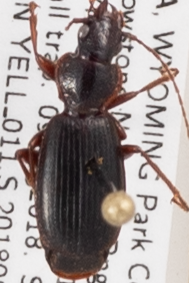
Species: Cymindis cribricollis
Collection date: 2018-08-09
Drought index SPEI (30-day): -1.106
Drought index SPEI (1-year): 1.45
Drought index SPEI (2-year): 0.9